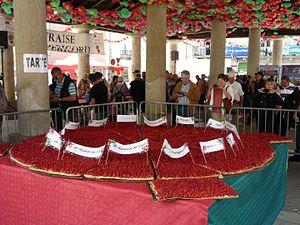
La «
Vergt est une commune française située dans le département de la Dordogne, en région Nouvelle-Aquitaine.